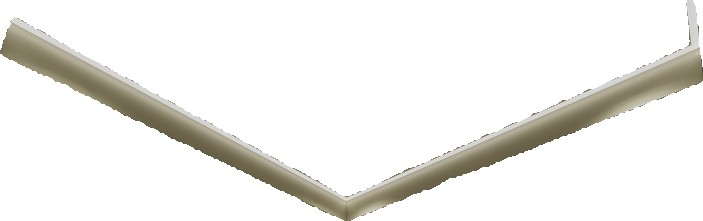
Surface category: moulding